Lewisville High School

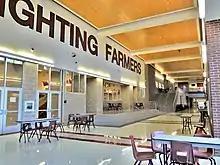
Inside the new Lewisville High School main campus, which opened in 2012

Lewisville High School was originally located on Purnell Street in downtown Lewisville. LHS moved to its current location to Main Street and Valley Parkway in 1968. At that time, the school was located on farmland at the edge of Lewisville. LHS had several additions since then due to the city of Lewisville's large growth. In the 2012-2013 school year, Lewisville High School officially opened its new building immediately adjacent to the old building originally built in 1968 yet still on the same campus. The following school year, a new auditorium opened. The old building's demolition started exactly on the last day of the 2011-2012 school year. The old campus was cleared for the use of additional parking.